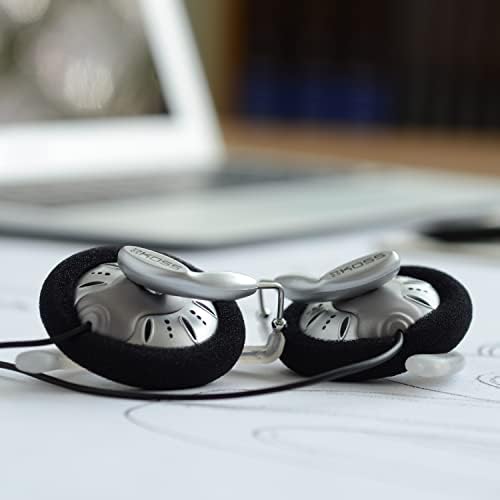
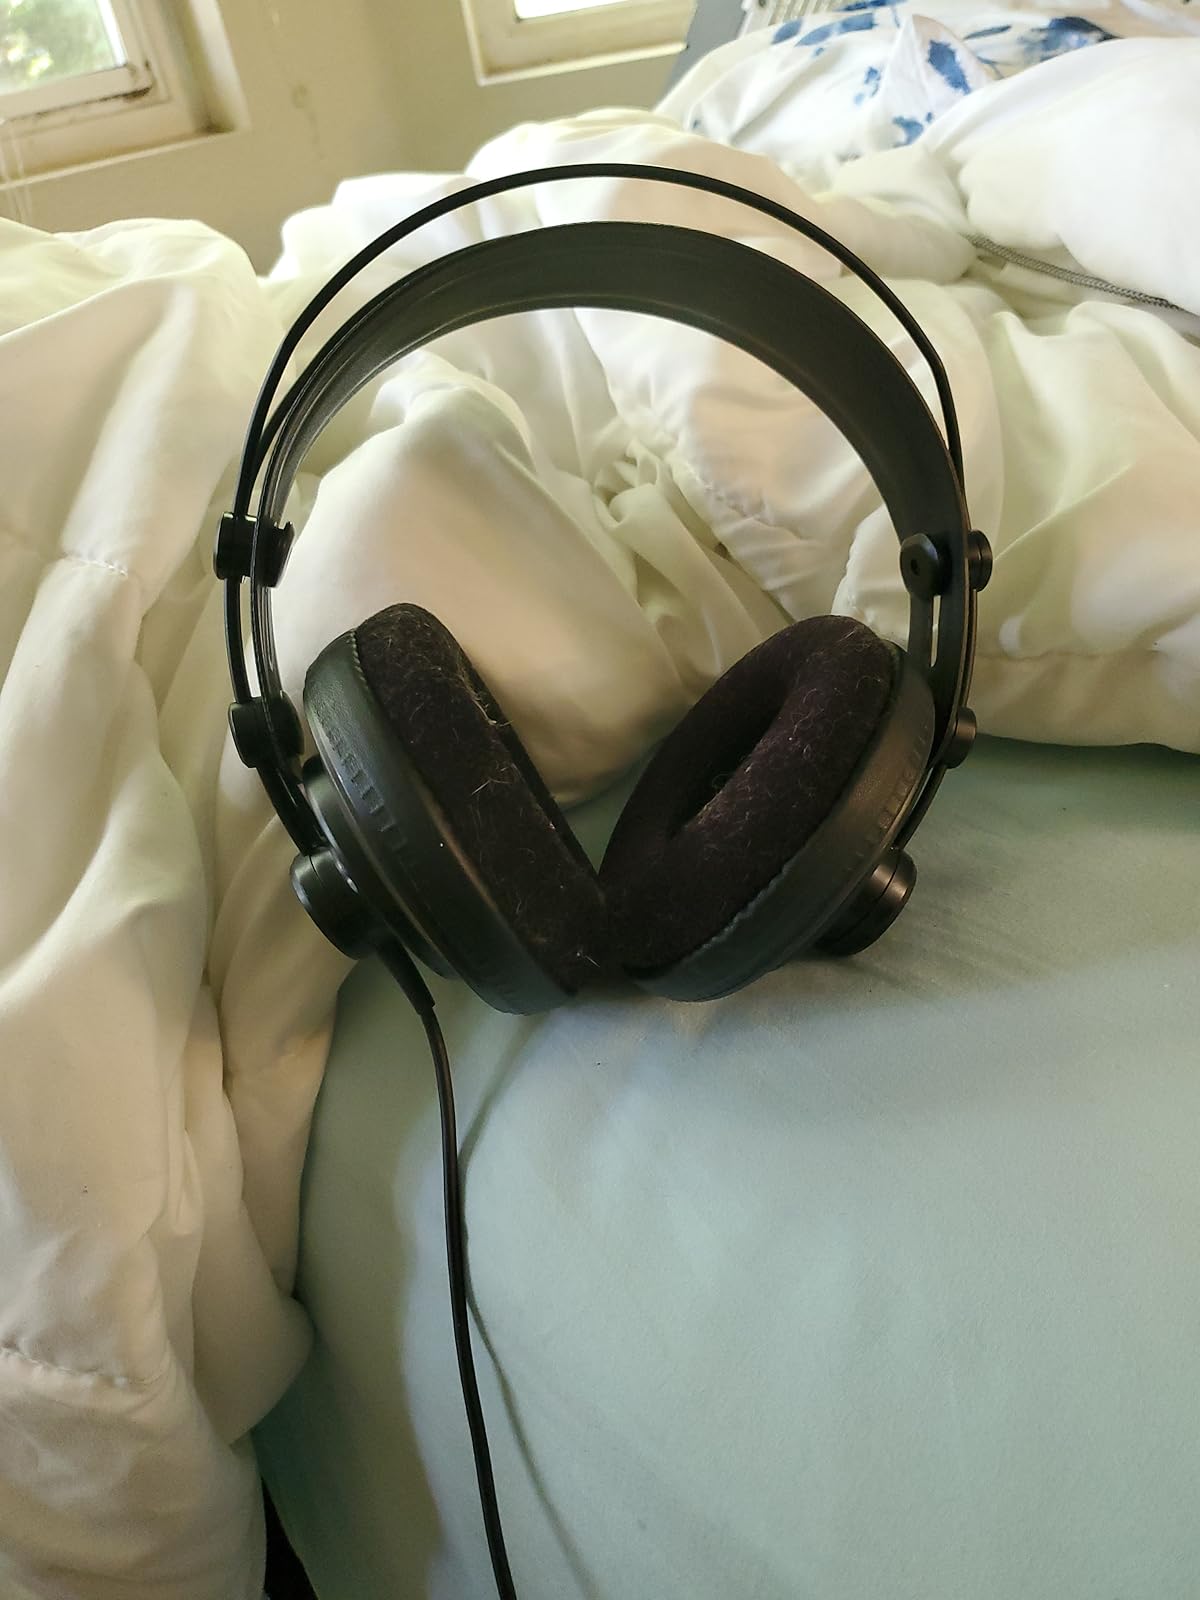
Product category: headphones
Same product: no